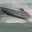
Label: ship